The Gay Desperado

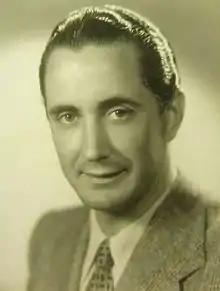
Nino Martini

Writing for "The Spectator" in 1936, Graham Greene gave the film a good review, describing it as "one of the best light comedies of the year". Greene asserts that "Mr. Mamoulian's camera is very persuasive" and together with the film's "careful compositions" and the overall intent of the film he summarizes the film as having "a framework of fine and mannered prose".